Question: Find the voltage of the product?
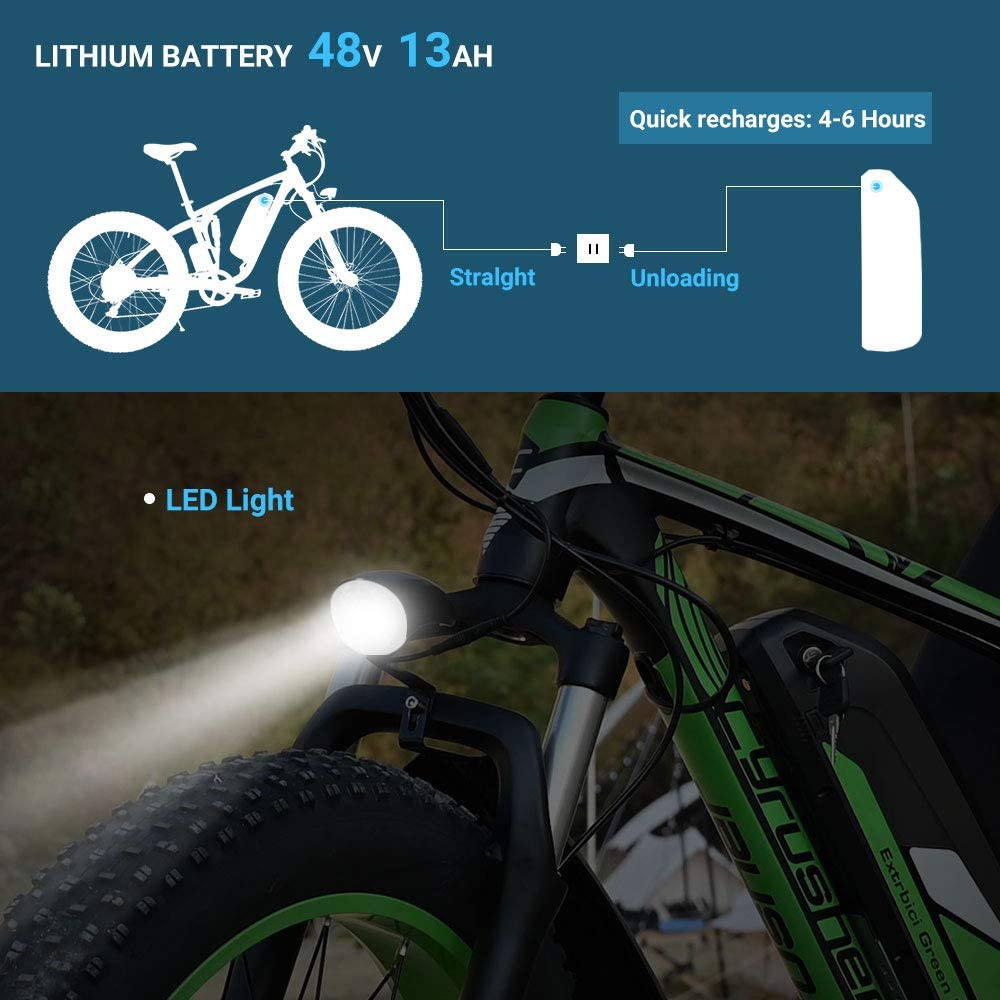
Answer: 48.0 volt